Adventure Travel (bus company)

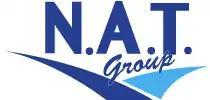
Former logo

Established in 2008 with four buses, Adventure Travel has now grown to have over 100 buses and coaches in its fleet from May 2020 - with most buses being second-hand from London.